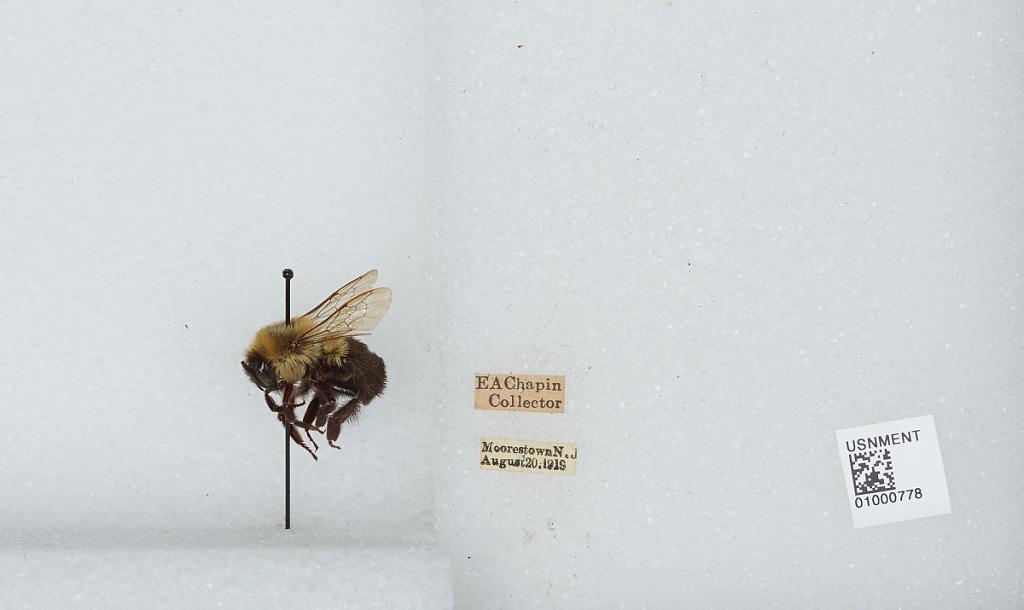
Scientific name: Bombus (Pyrobombus) impatiens Cresson
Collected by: E. Chapin
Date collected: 1919-8-20
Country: United States
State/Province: New Jersey
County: Burlington
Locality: Moorestown
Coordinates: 39.9769, -74.945